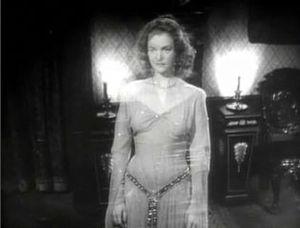
La Malédiction des hommes-chats est un film américain, réalisé par Robert Wise et Gunther von Fritsch, sorti en 1944.